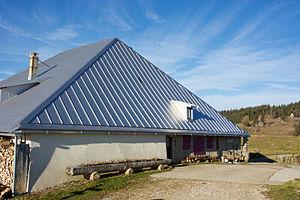
Le Chalet des Fruitières de Nyon
Si le terme de « chalet » désigne traditionnellement dans le Jura vaudois un bâtiment dans lequel se fabrique le fromage, cette liste non exhaustive comprend comme chalet l'ensemble des bâtiments traditionnels incluant les fermes, les ruraux et les écuries.